2022 Wellington protest

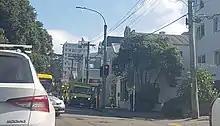
Ambulances standing by on Tinakori Road at 4.20pm on 2 March 2022

The mood of the protest had changed over the last week, with the more peaceful protesters being outnumbered by the more violent ones. On 2 March, police began the process of reclaiming the parliament grounds. They were able to regain control of a significant portion of parliamentary land after towing most of the illegally parked vehicles and launching an operation that led to the arrests of 38 protesters. Numerous protesters were sighted wielding pitchforks and plywood shields. Large fires also erupted on Parliamentary grounds. At least thirty of the protesters' vehicles were towed due to being illegally parked. The fires, set by protesters, resulted in the children's play area catching fire. By 4:38 pm, police had fully regained control of the parliament grounds, with the exception of a small area outside the front gate. During confrontations with the police, protesters smashed the glass doors to Victoria University of Wellington's Pipitea Campus (which is opposite parliament and was already occupied by protesters) and set fire to a bin on campus grounds.